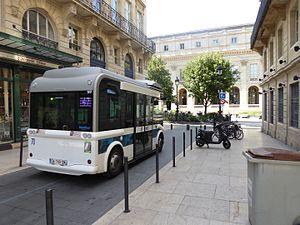
Le réseau Transports Bordeaux Métropole, également connu sous le sigle TBM, est le nom du réseau de transport en commun desservant Bordeaux Métropole.